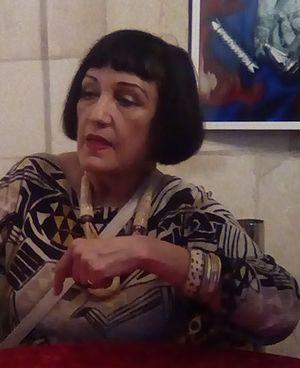
Christine Spengler en dédicace à la Maison Européenne de la Photographie
La photographie contemporaine regroupe, d'un point de vue chronologique, les images photographiques réalisées des années 1980 à nos jours.
Un photographe est une personne qui réalise des photographies, à l'aide d'un appareil photographique, ou de fournitures photographiques.
Christine Spengler, née en 1945 en Alsace, est une photographe et auteure française, élevée à Madrid.